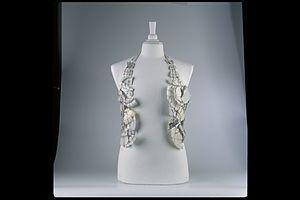
Neuf Maison Margiela, anciennement la Maison Martin Margiela, est une maison de haute couture française établie à Paris. Fondée en 1988 par le couturier belge Martin Margiela, la maison produit des collections artisanales qui tirent leur inspiration de la haute couture et dont les créations servent à leur tour d’inspiration à des collections de prêt-à-porter. Les lignes de produits recouvrent aussi bien des vêtements pour femmes et pour hommes que de la bijouterie fine, des chaussures, des objets décoratifs, des parfums et des articles ménagers. La maison est connue pour ses designs déconstructifs et d'avant-garde et ses matériaux peu conventionnels. Les défilés de la Maison Margiela se déroulent traditionnellement en public et dans des décors inhabituels comme des stations de métro ou des coins de rue. Les visages des mannequins sont souvent cachés par des pans de tissu ou des cheveux longs afin de focaliser le regard des spectateurs sur les vêtements et leur design. Après l’entrée en Bourse en 2002 de la Maison Martin Margiela, en 2009 son fondateur Martin Margiela quitte son poste de directeur artistique et en 2014 ce rôle est confié à John Galliano.